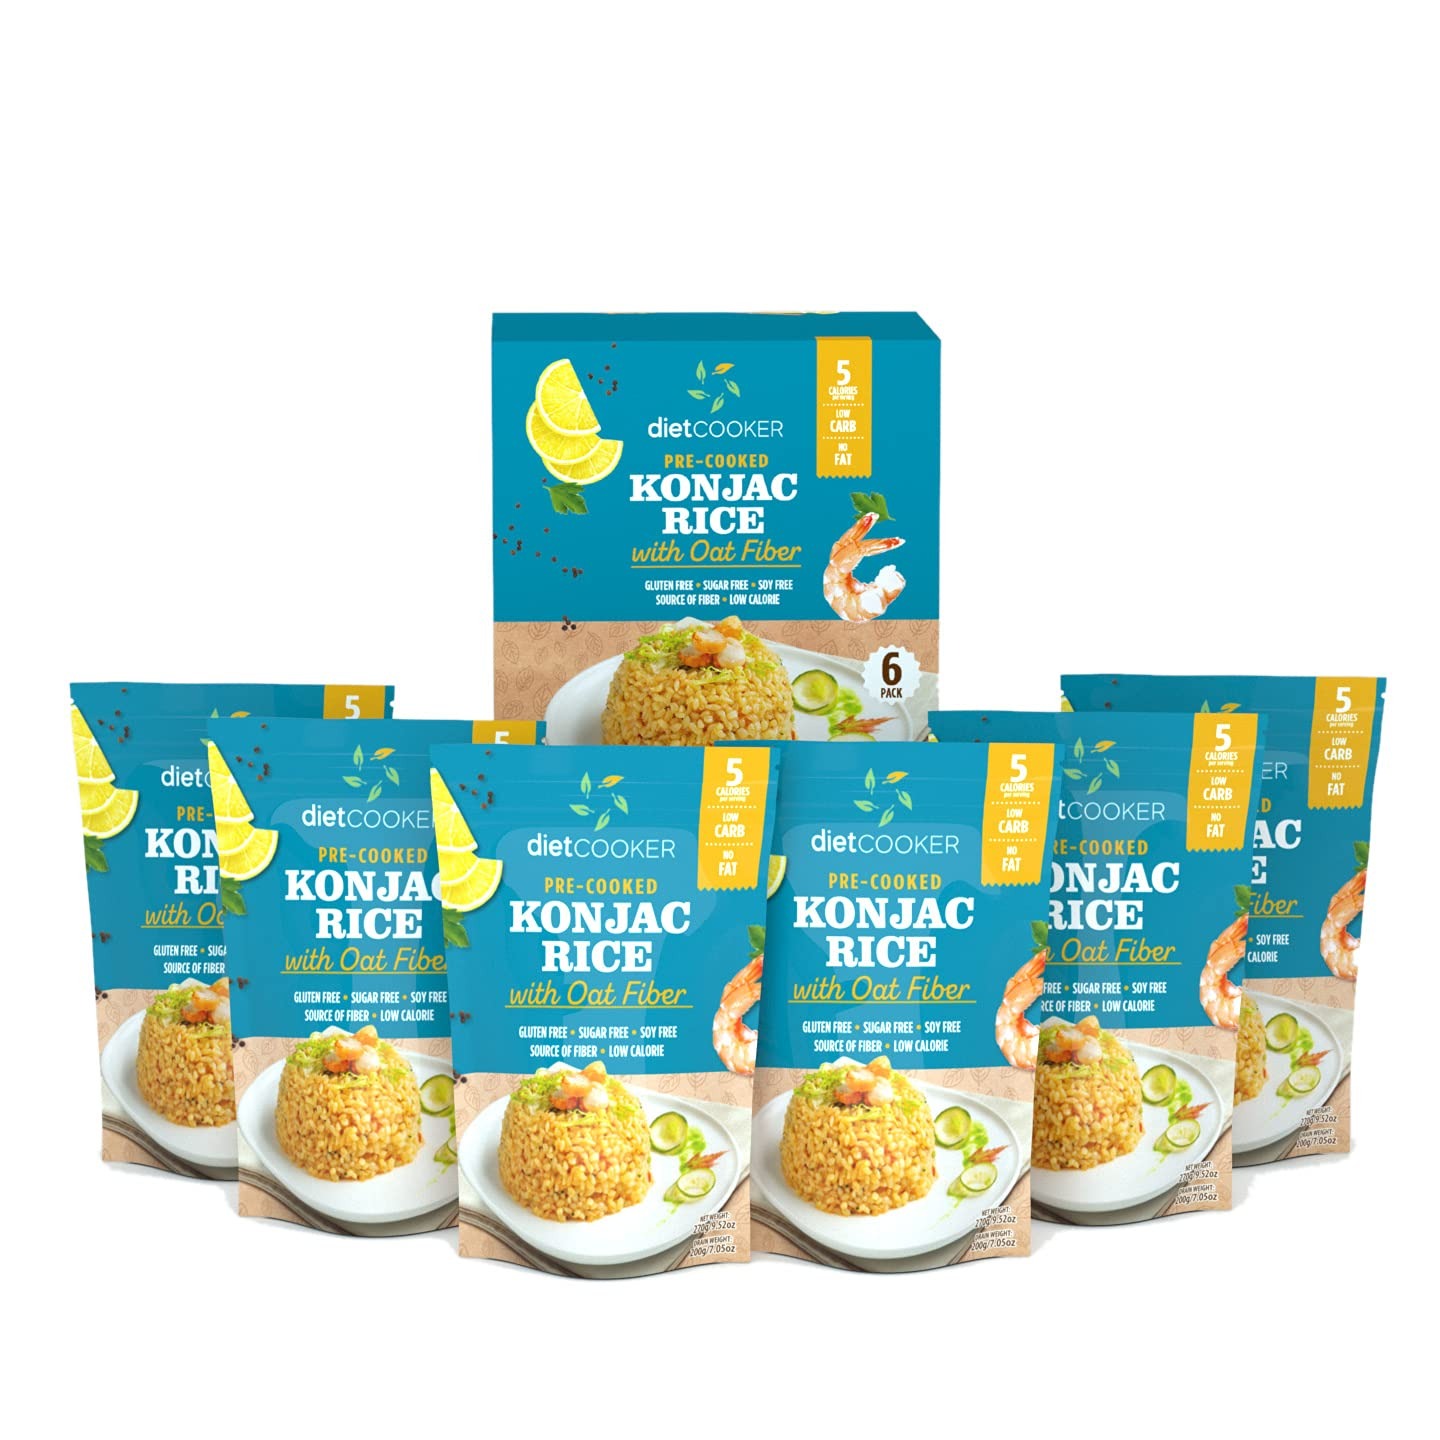
Item Name: Shirataki Rice, DIET COOKER Konjac Rice 6 Pack Inside, Keto & Vegan Friendly, 9.52 oz, Odor Free, Low Calorie, Zero Net Carbs, Slim Rice Healthy Diet Food with Oat Fiber
Bullet Point 1: [HEALTHY] - Shirataki rice and shirataki noodle are unique food that’s very filling yet low in calories. Our Konjac rice contain 5 calories per serving, and it is a healthy alternative to regular rice.
Bullet Point 2: [NEUTRAL TASTE] - Thanks to our exclusive manufacture process, we manage to remove the peculiar smell of Konjac plant while keep all its health benefit. Free of gluten, fat, sugar, soy, corn or egg, our rices, with no artificial colors, flavors or preservatives, are a perfect complement for people on special diets.
Bullet Point 3: [KETO-FRIENDLY] - Konjac rices and konjac noodles are keto-friendly because they are low in carbohydrates, and consist of 3% fiber and 97% water that make these rices and noodles desirable for healthy. Our Konjac rices are perfect for keto-diet disciples.
Bullet Point 4: [WHAT IS KONJAC RICE?] - It is made from glucomannan, a type of fiber that comes from the root of the konjac plant. It contains very few digestible carbs — but most of its carbs come from glucomannan fiber.
Bullet Point 5: [QUICK COOKING] - Our rices are easy to cook, heat with oil, salt, pepper, or any other spices or garnishes you like. Prepare hassle free, healthy meals that everyone in the family will love in just a few minutes.
Value: 57.12
Unit: Ounce

Price: 19.79